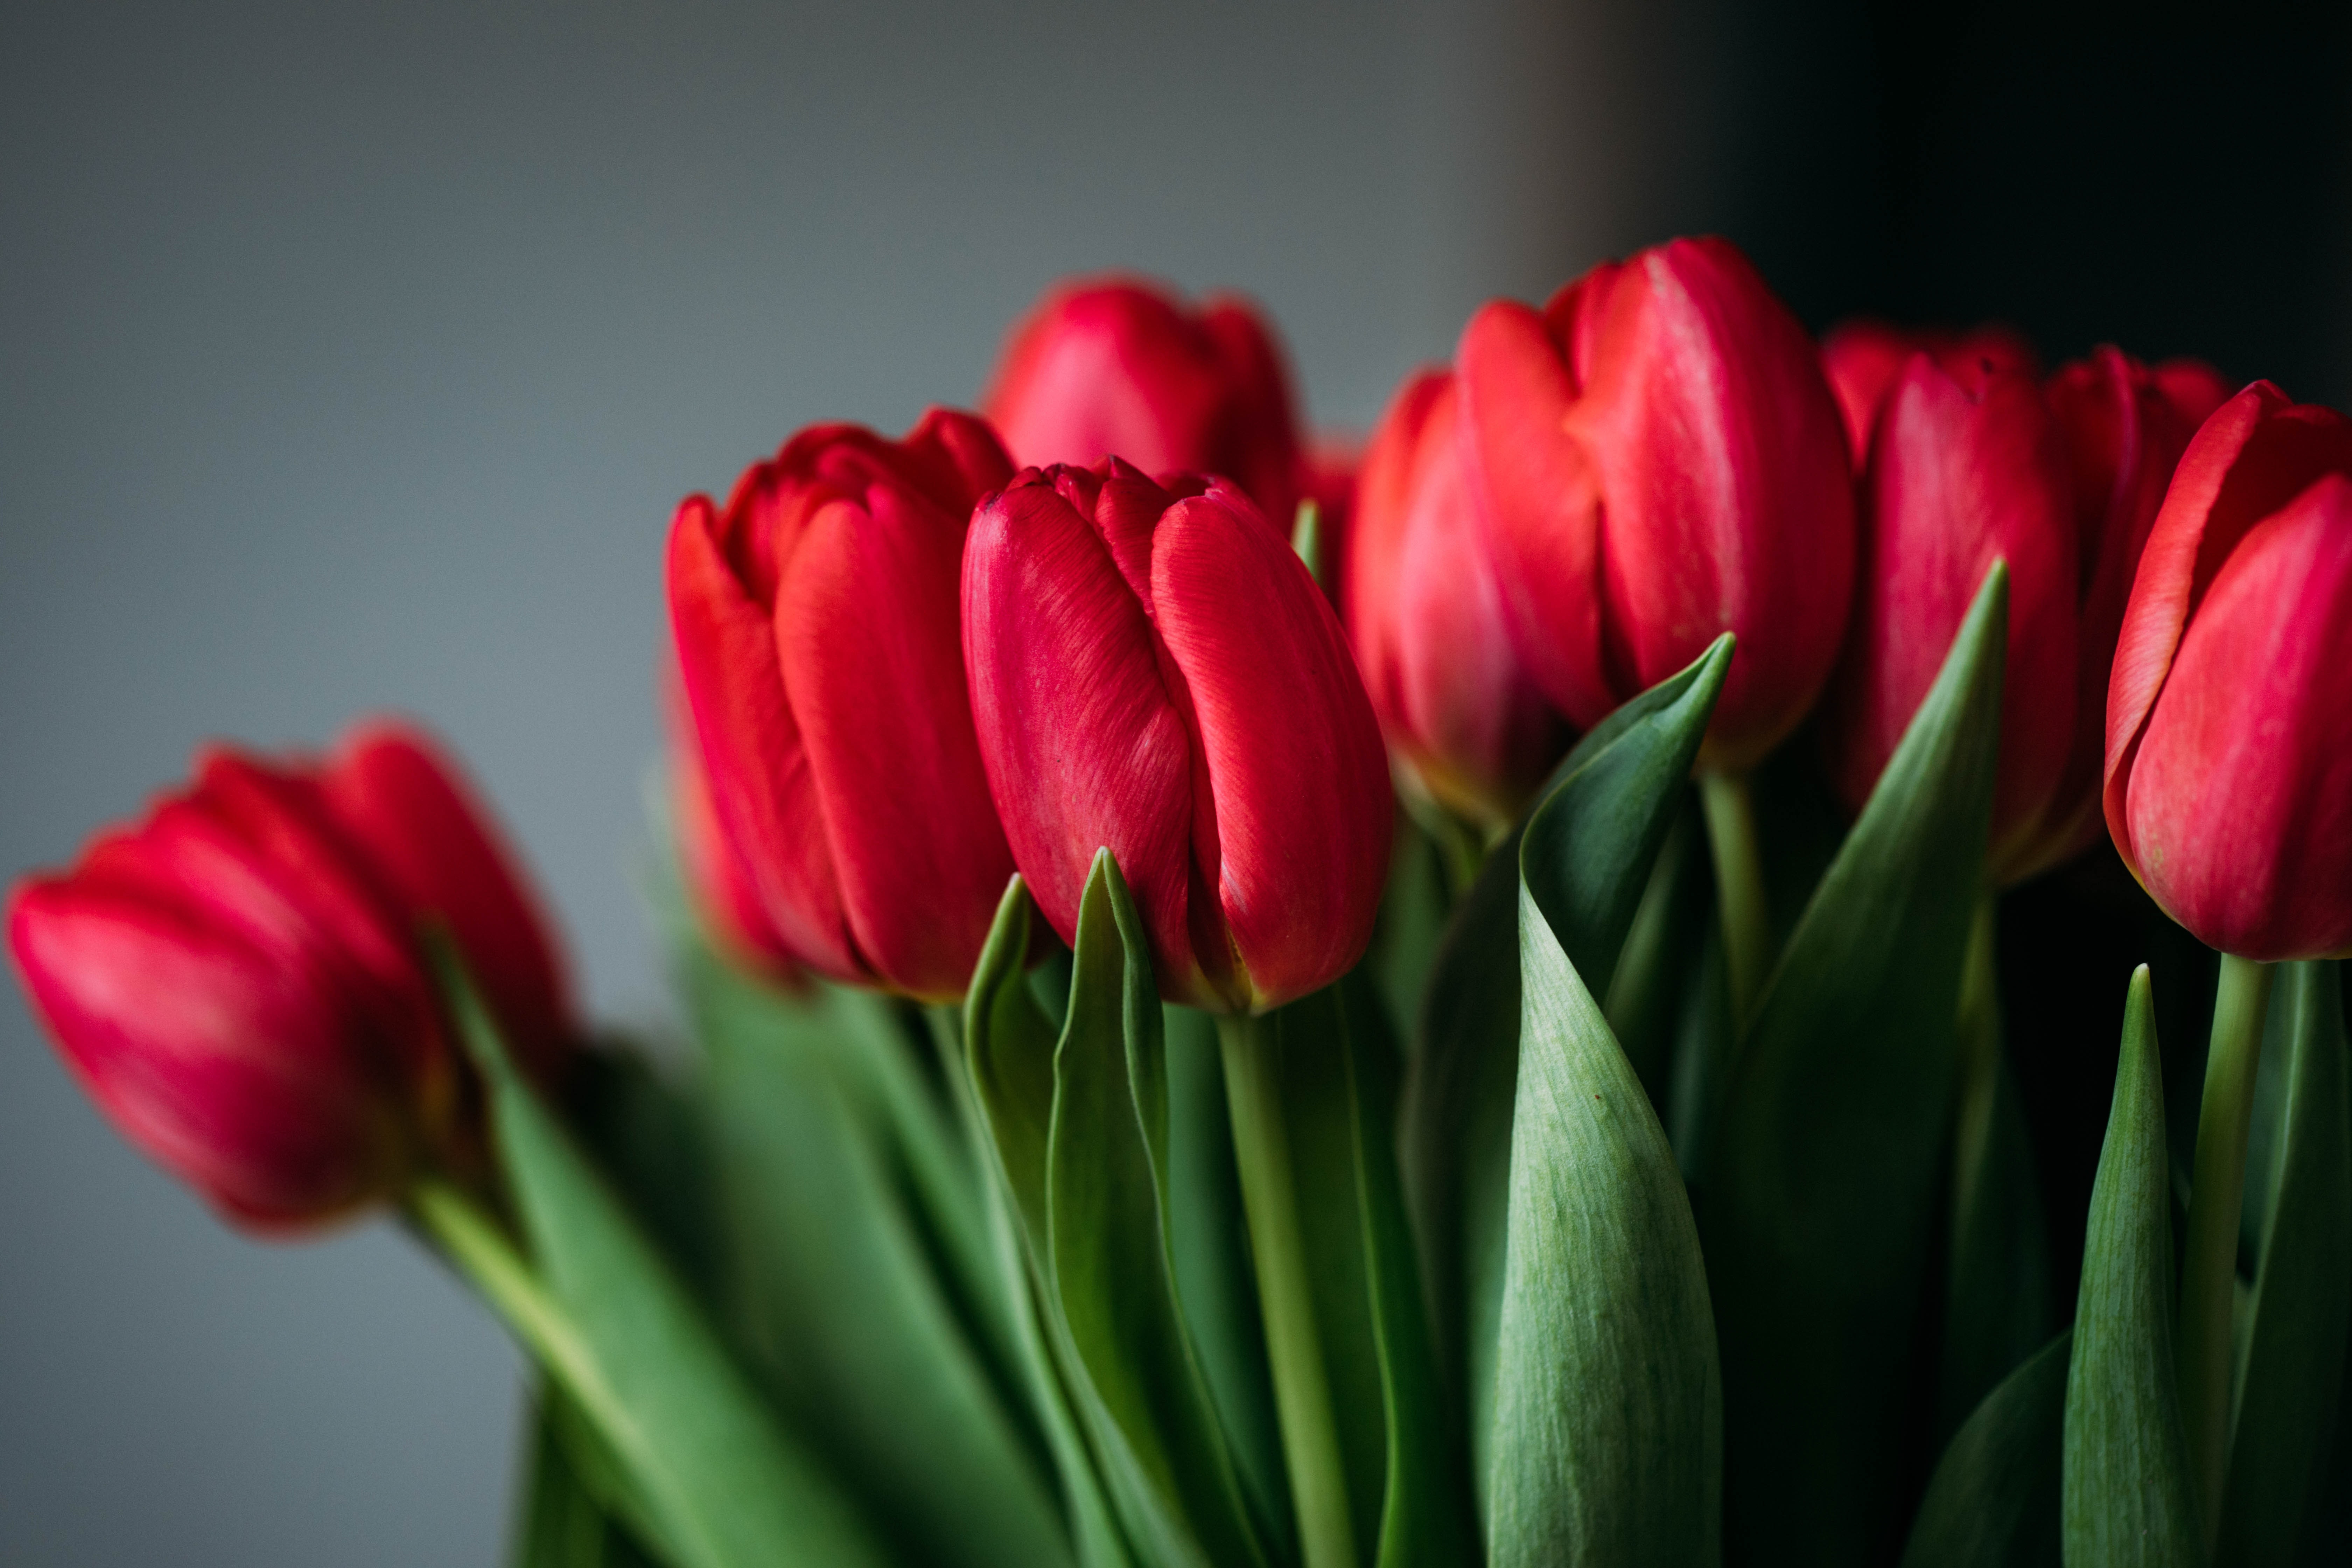
greetings, flower, flowering plant, petal, tulip, red, plant, plant stem, floral design, close up, cut flowers, still life photography, pink, botany, flower arranging, floristry, leaf, bud, spring, macro photography, still life, lily family, photography, magenta, bouquet, perennial plant